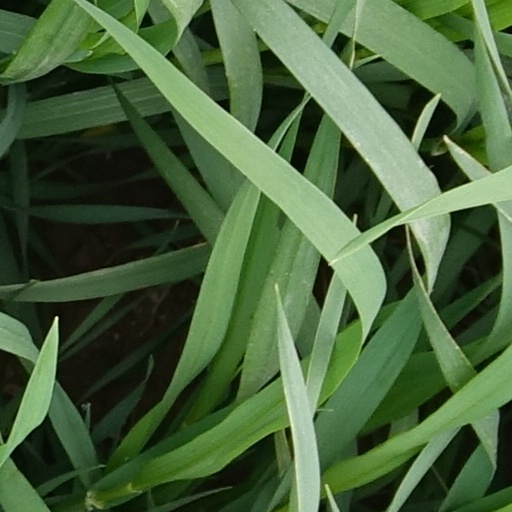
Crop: wheat